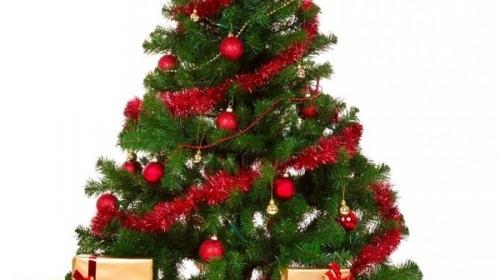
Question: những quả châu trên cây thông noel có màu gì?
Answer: những quả châu trên cây thông noel có màu đỏ